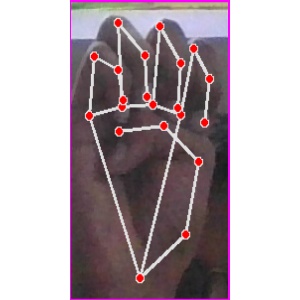
अक्षर: म